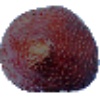
Label: salak